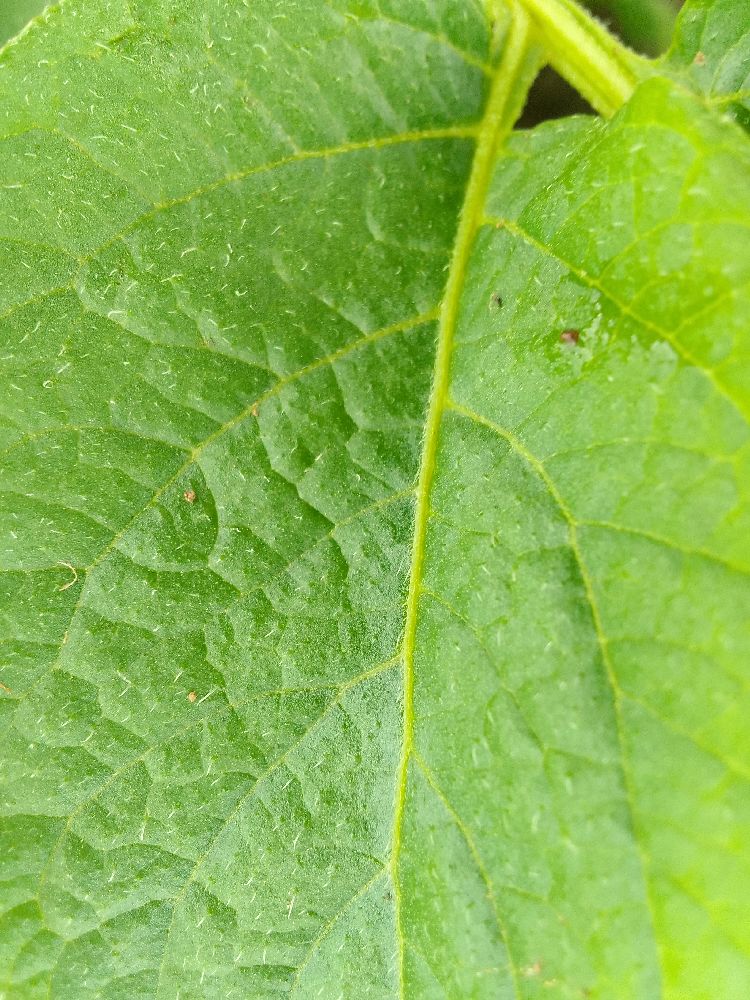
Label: Healthy